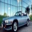
Label: automobile